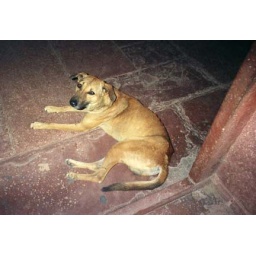
One of many brown dogs that seem to run around the city, paying very little attention to humans...